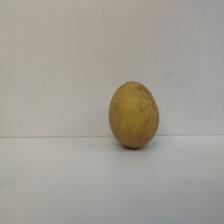
Size: Large